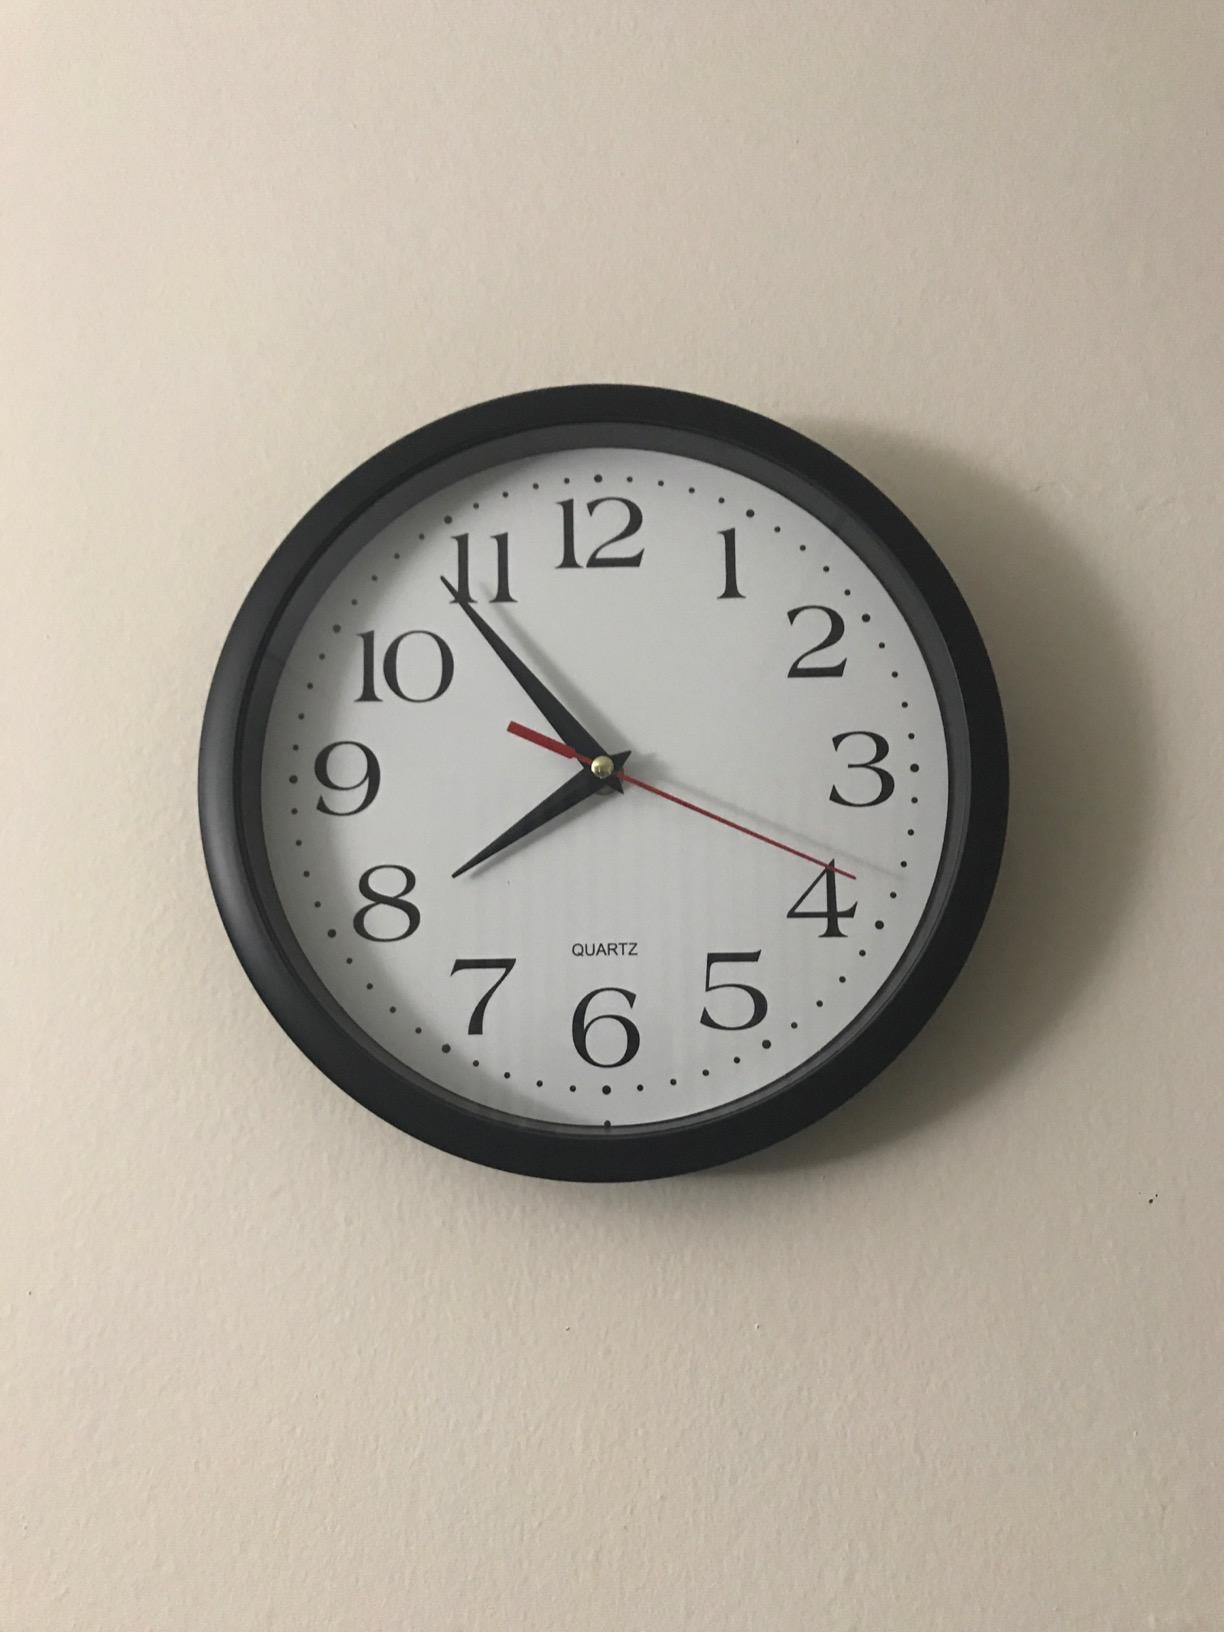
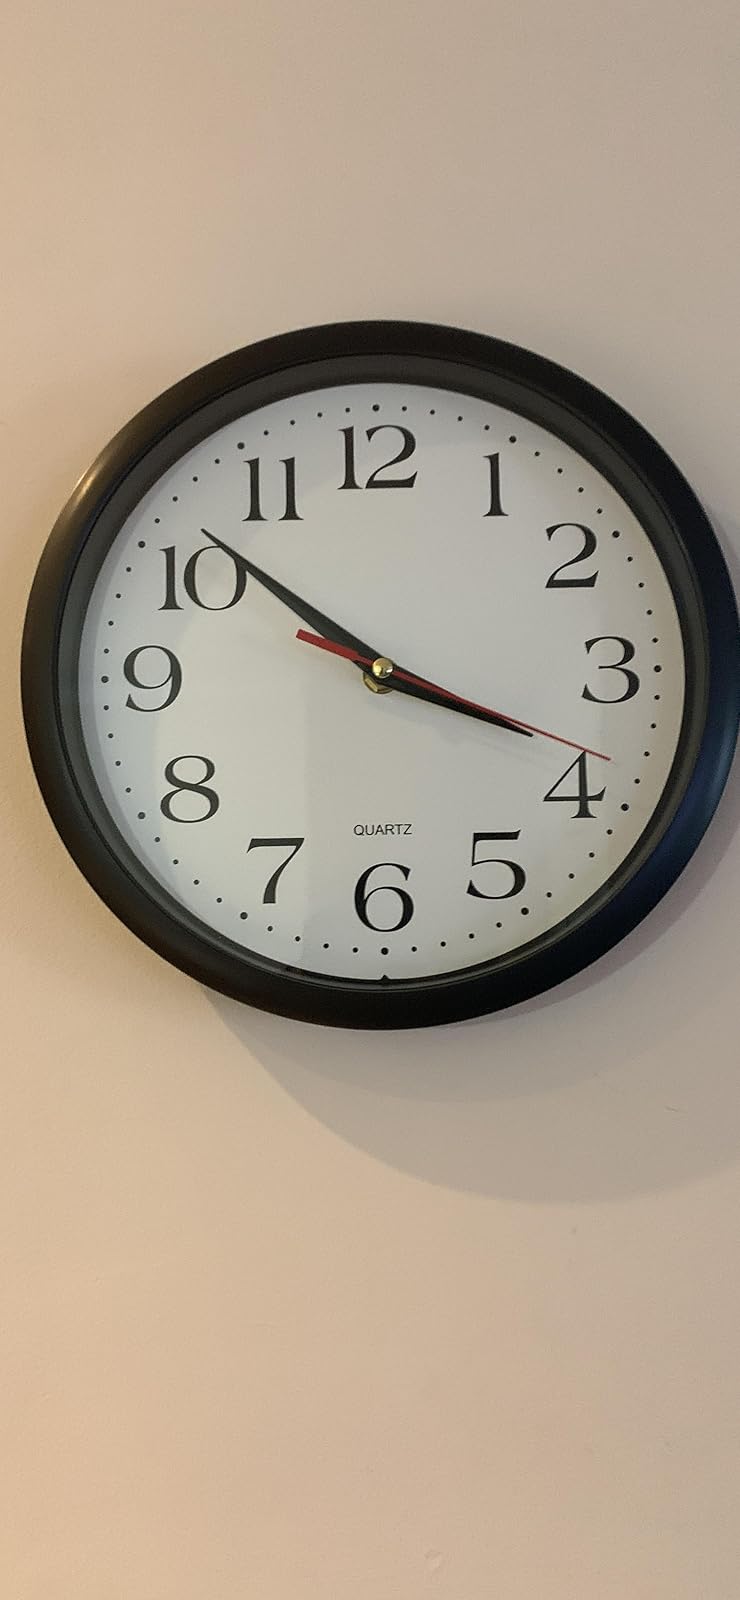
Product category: clock
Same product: yes